Slovo Building

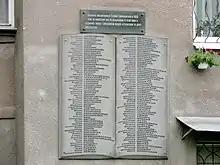
Memorial plaque consist of writer and artist who resides in the building

On 21 August 2019, the Slovo Building was added to the State Register of Immovable Monuments of Ukraine. A memorial plaque recording the names of all its famous inhabitants was added to the building on 24 August 2003, replacing an old plaque which had already been destroyed.